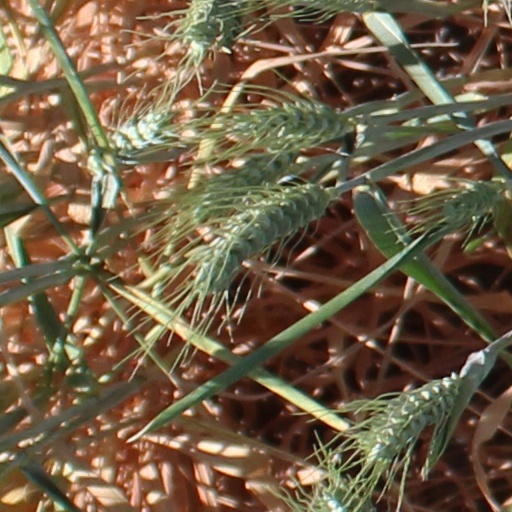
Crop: wheat